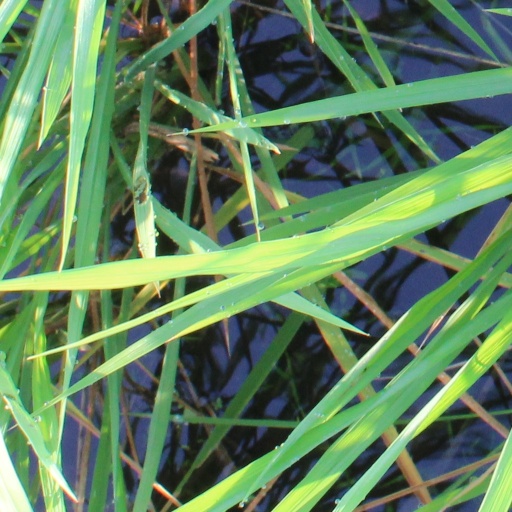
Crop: rice